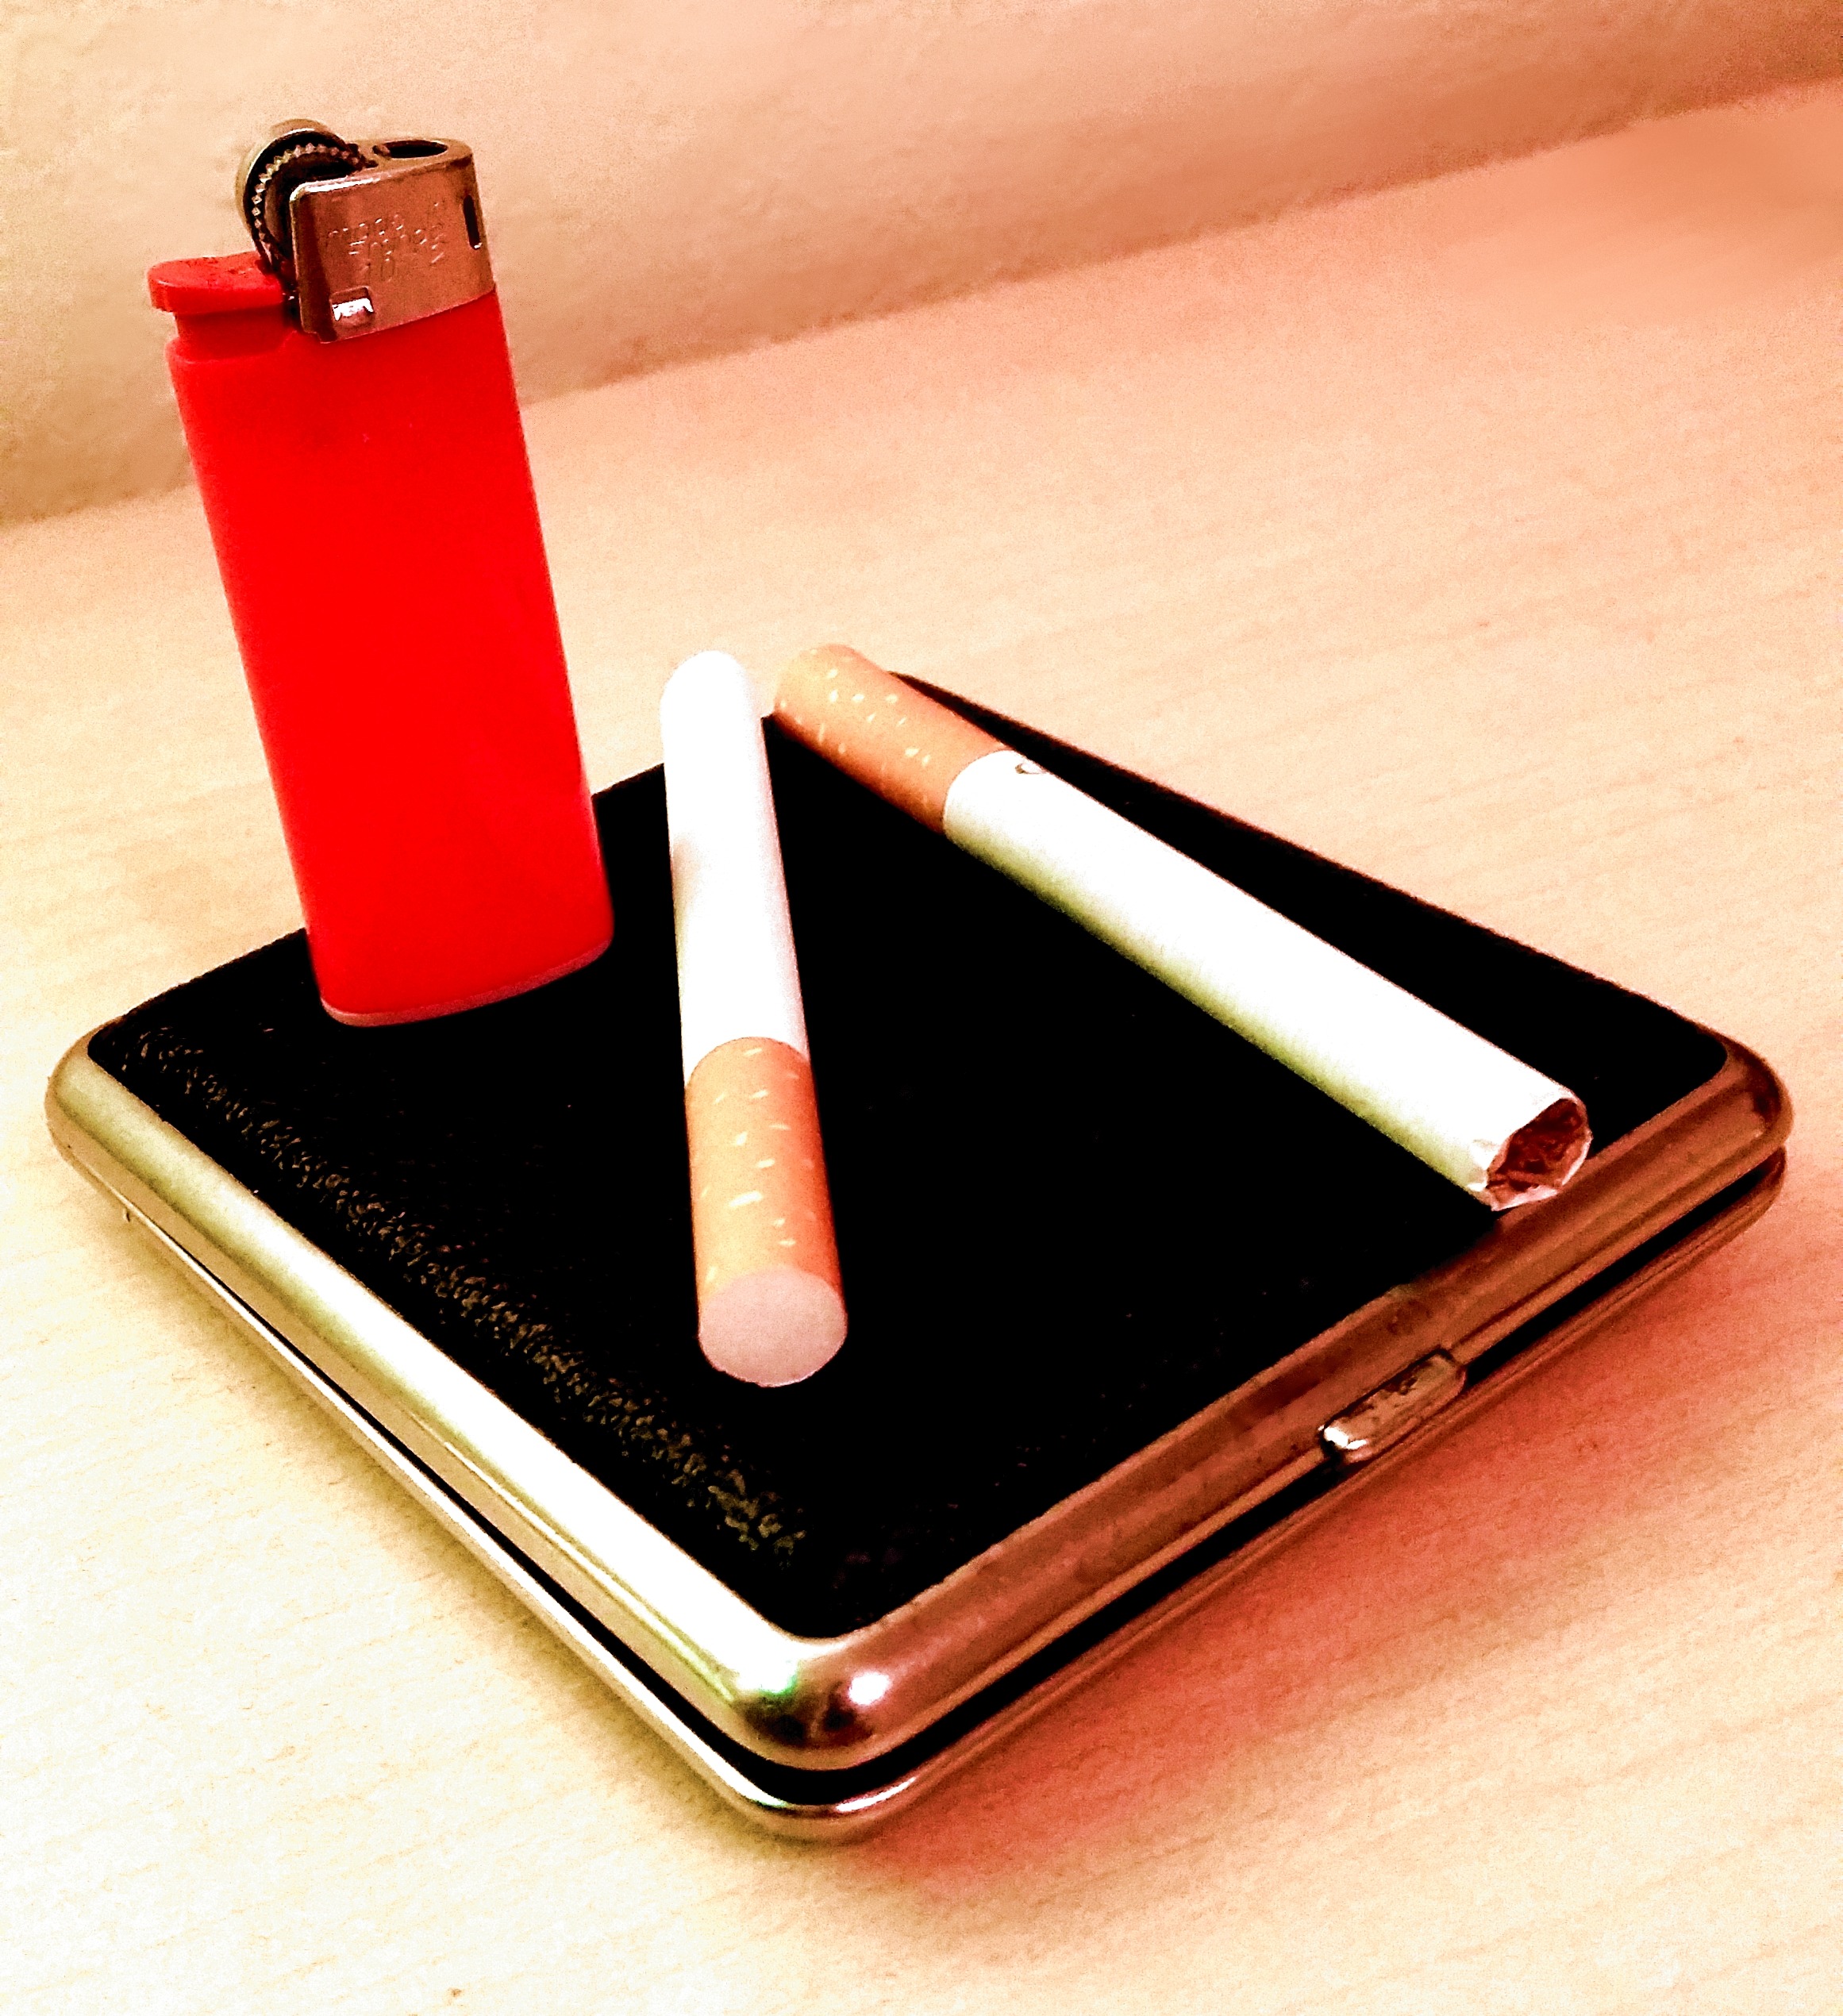
smartphone, technology, smoke, smoking, gadget, box, ash, mobile phone, cigarettes, shape, nicotine, highly addictive, portable communications device, cigarette case